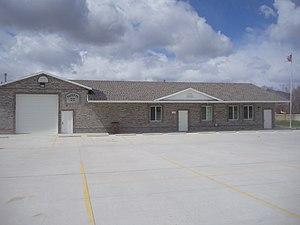
Fayette est une municipalité américaine située dans le comté de Sanpete en Utah.